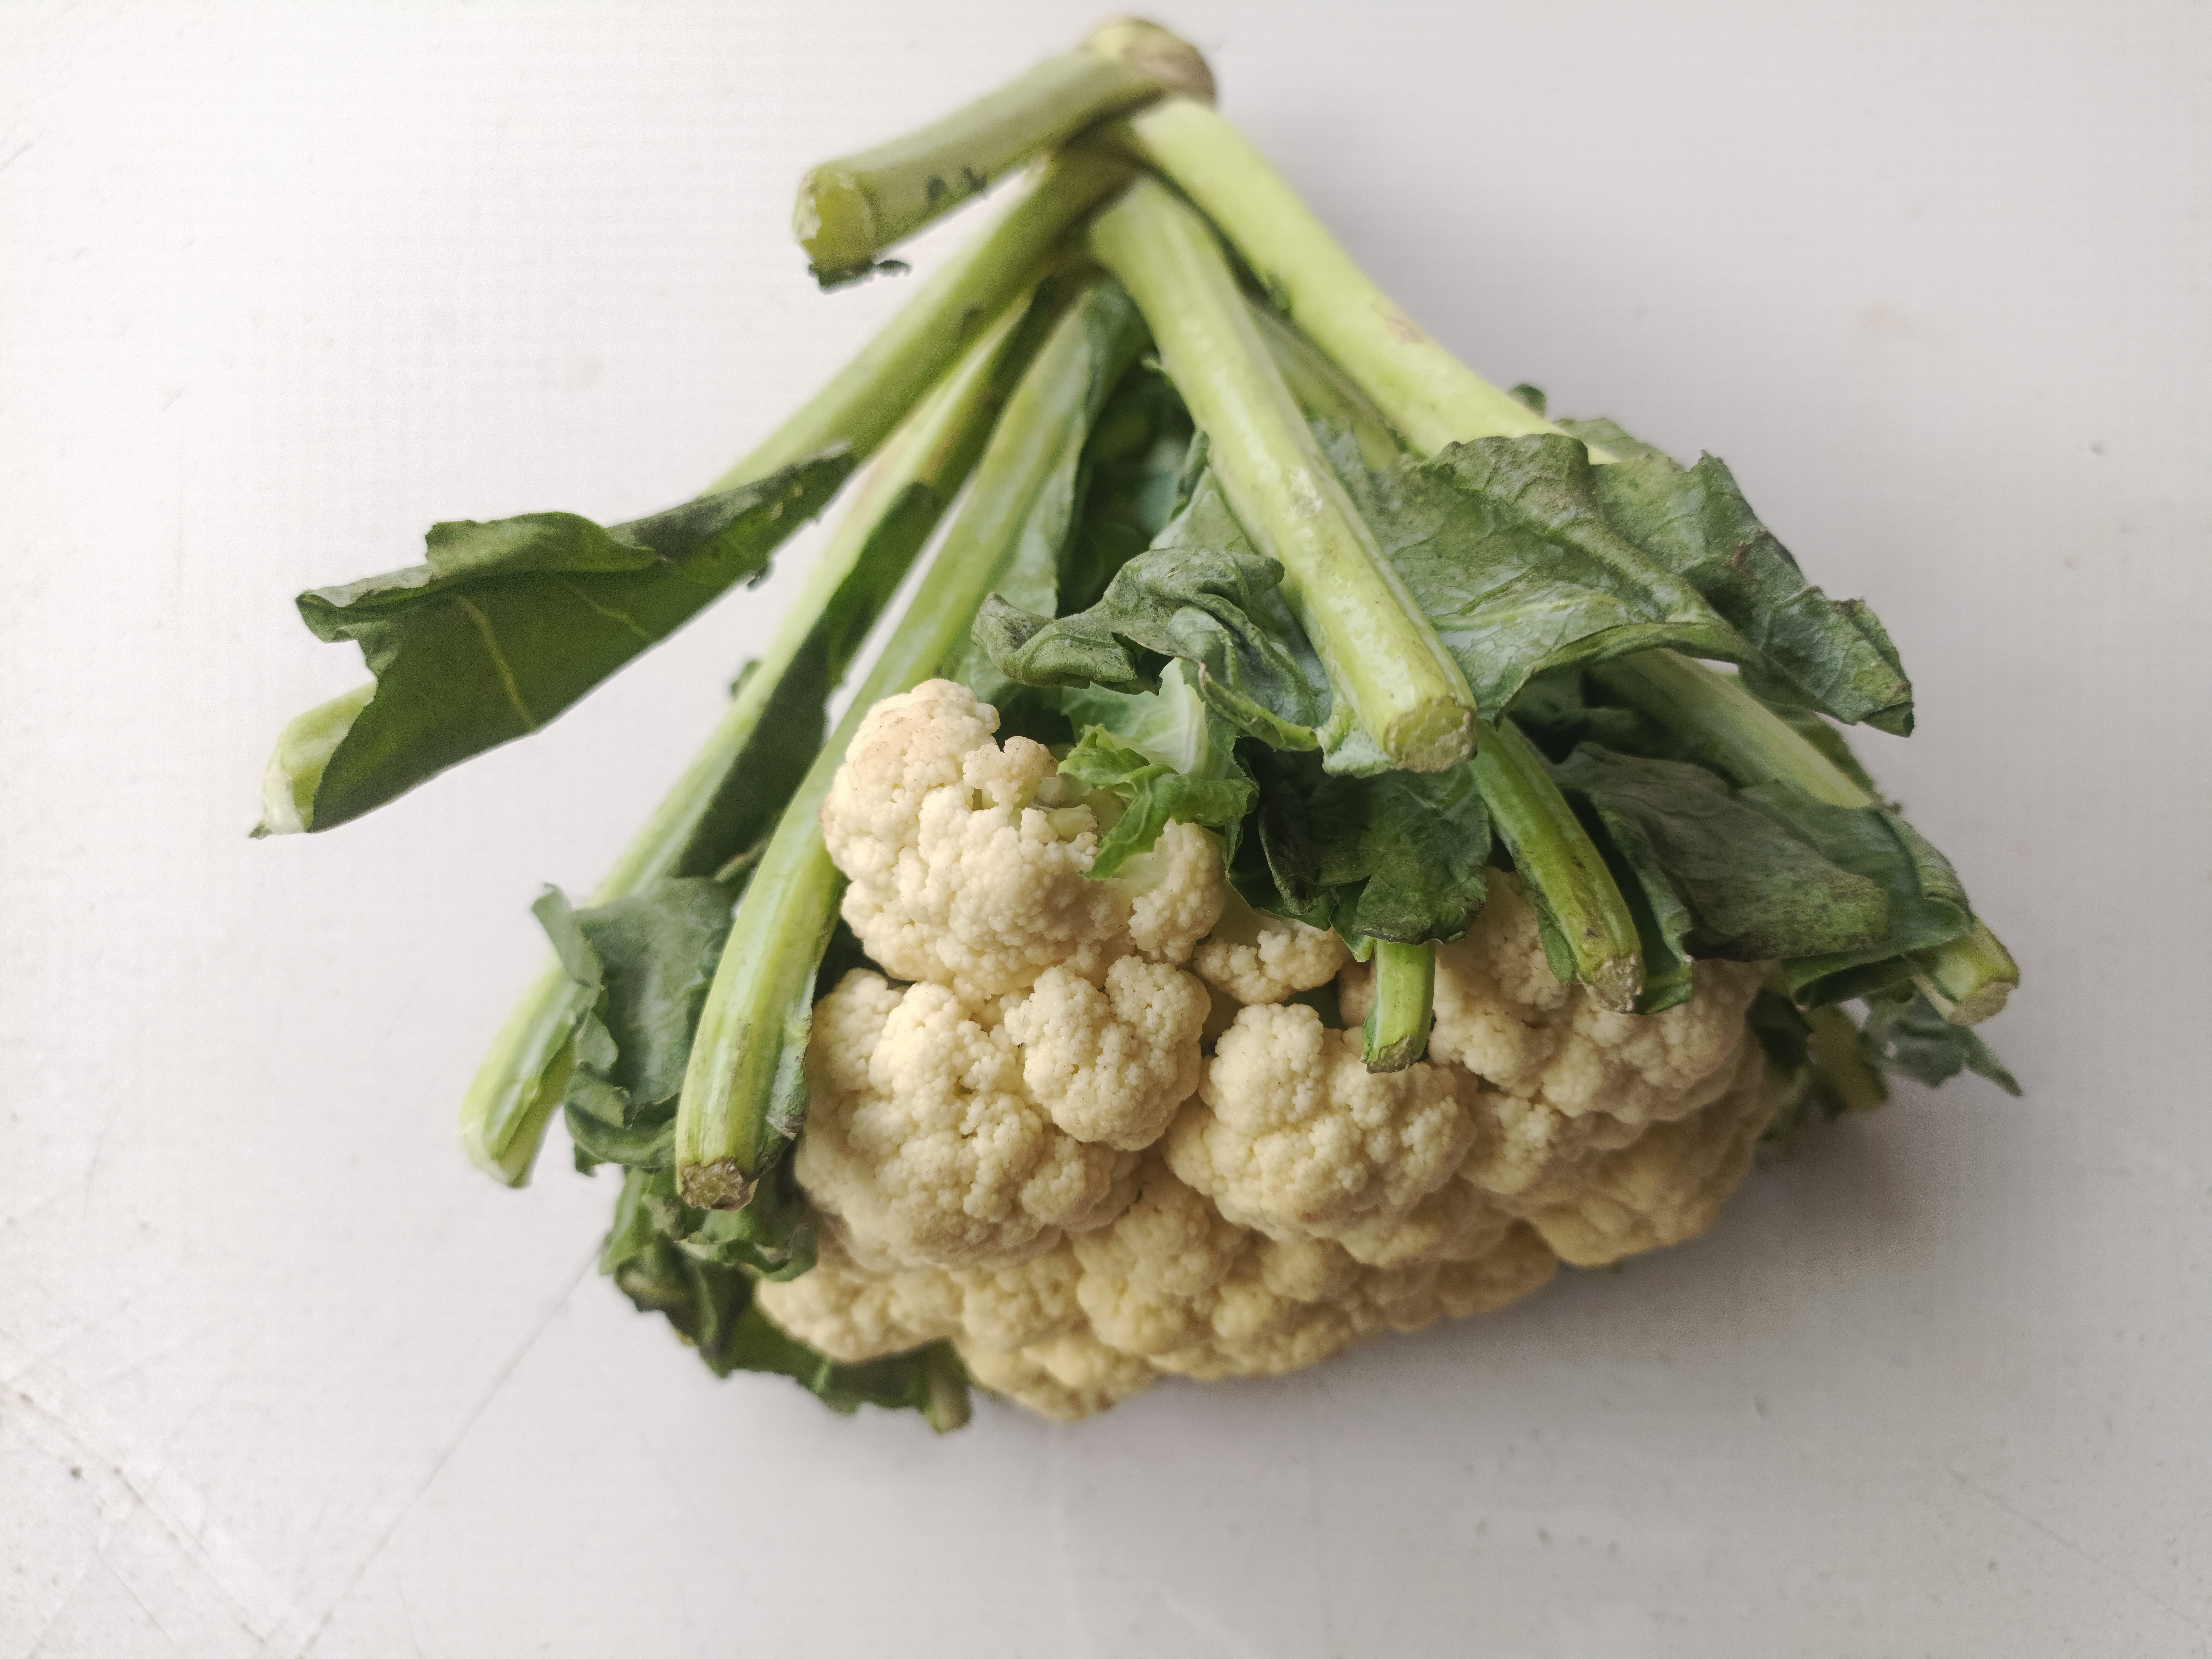
Label: Brassica oleracea